Cyclone Ivan

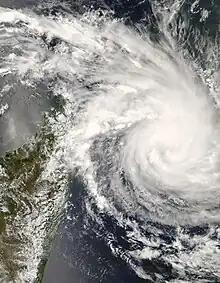
Cyclone Ivan intensifying on 15 February

Cyclone Ivan moved ashore on Madagascar near the city of Toamasina on 17 February, producing winds of 125 mph (200 km/h). According to local news agencies, Sainte Marie island off the coast of Madagascar was the highest affected area, with 9 people killed and 90% of the island's infrastructure destroyed, including a hotel which collapsed. On the island, all flights were suspended or canceled during the storm, and most areas were left without electric power. Also, 75 percent of the structures on the island were completely destroyed.